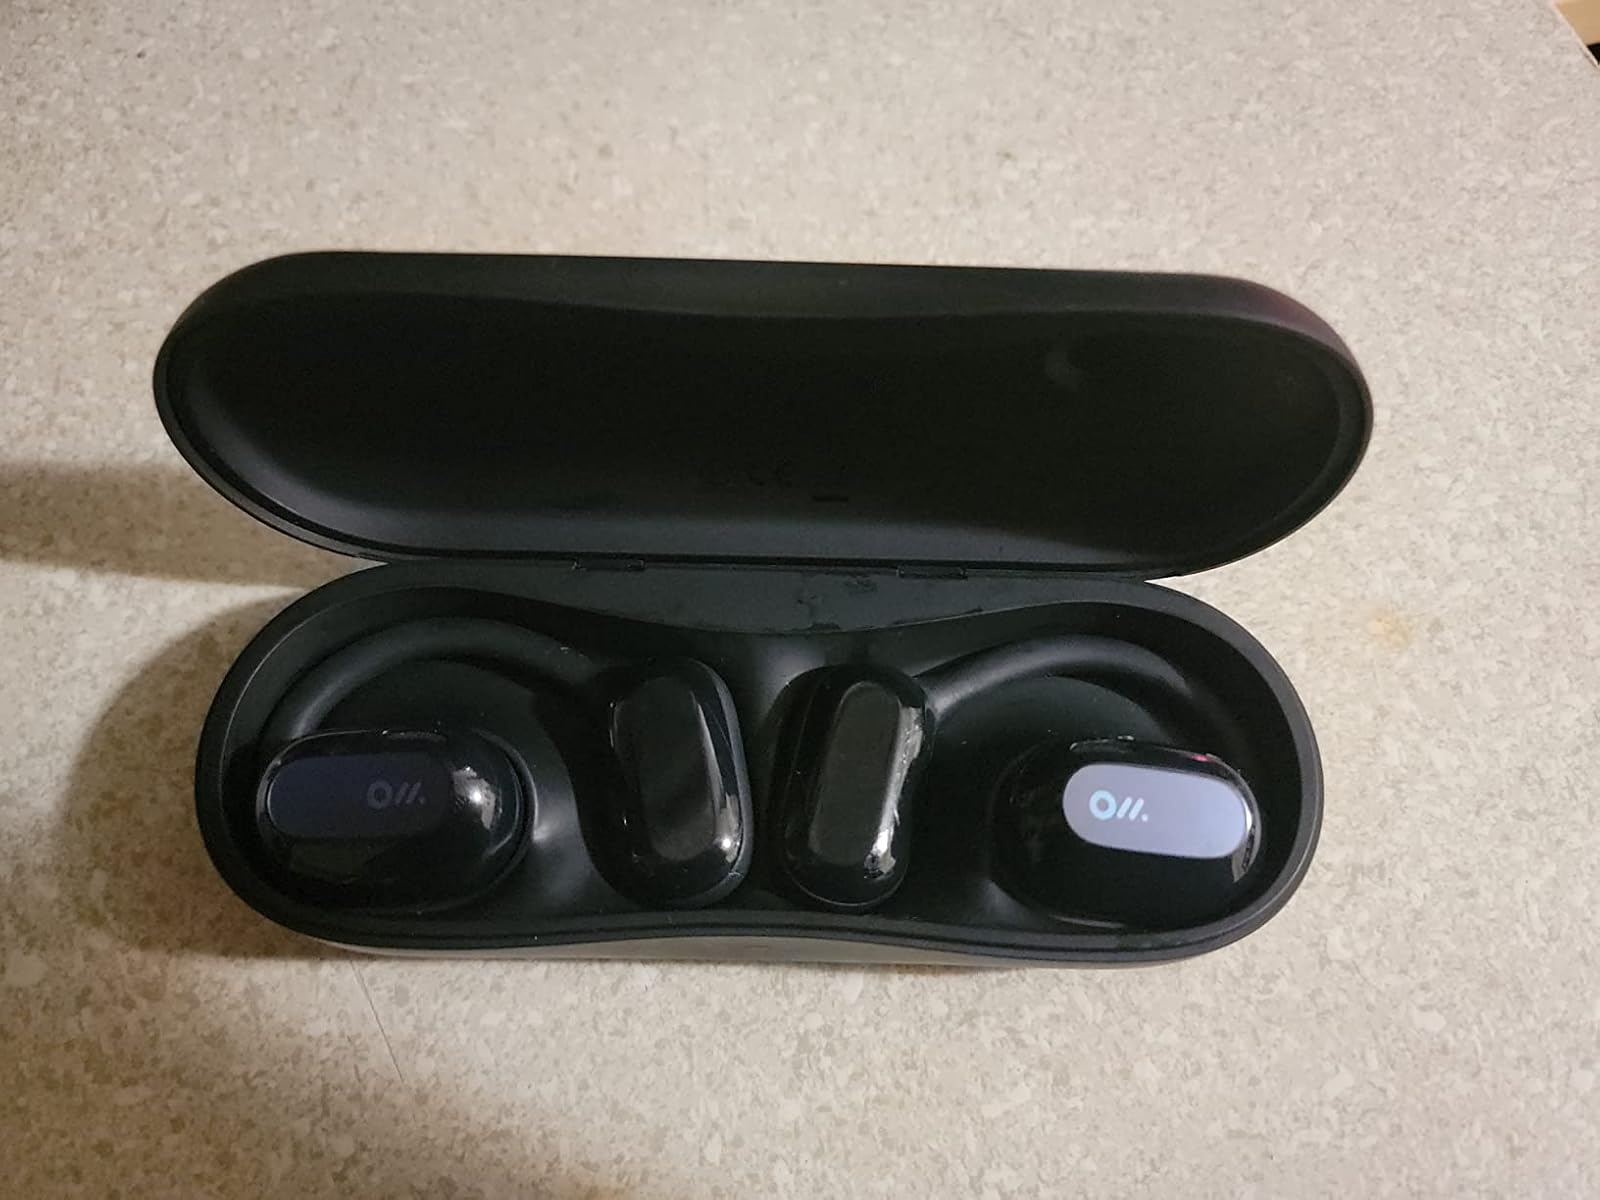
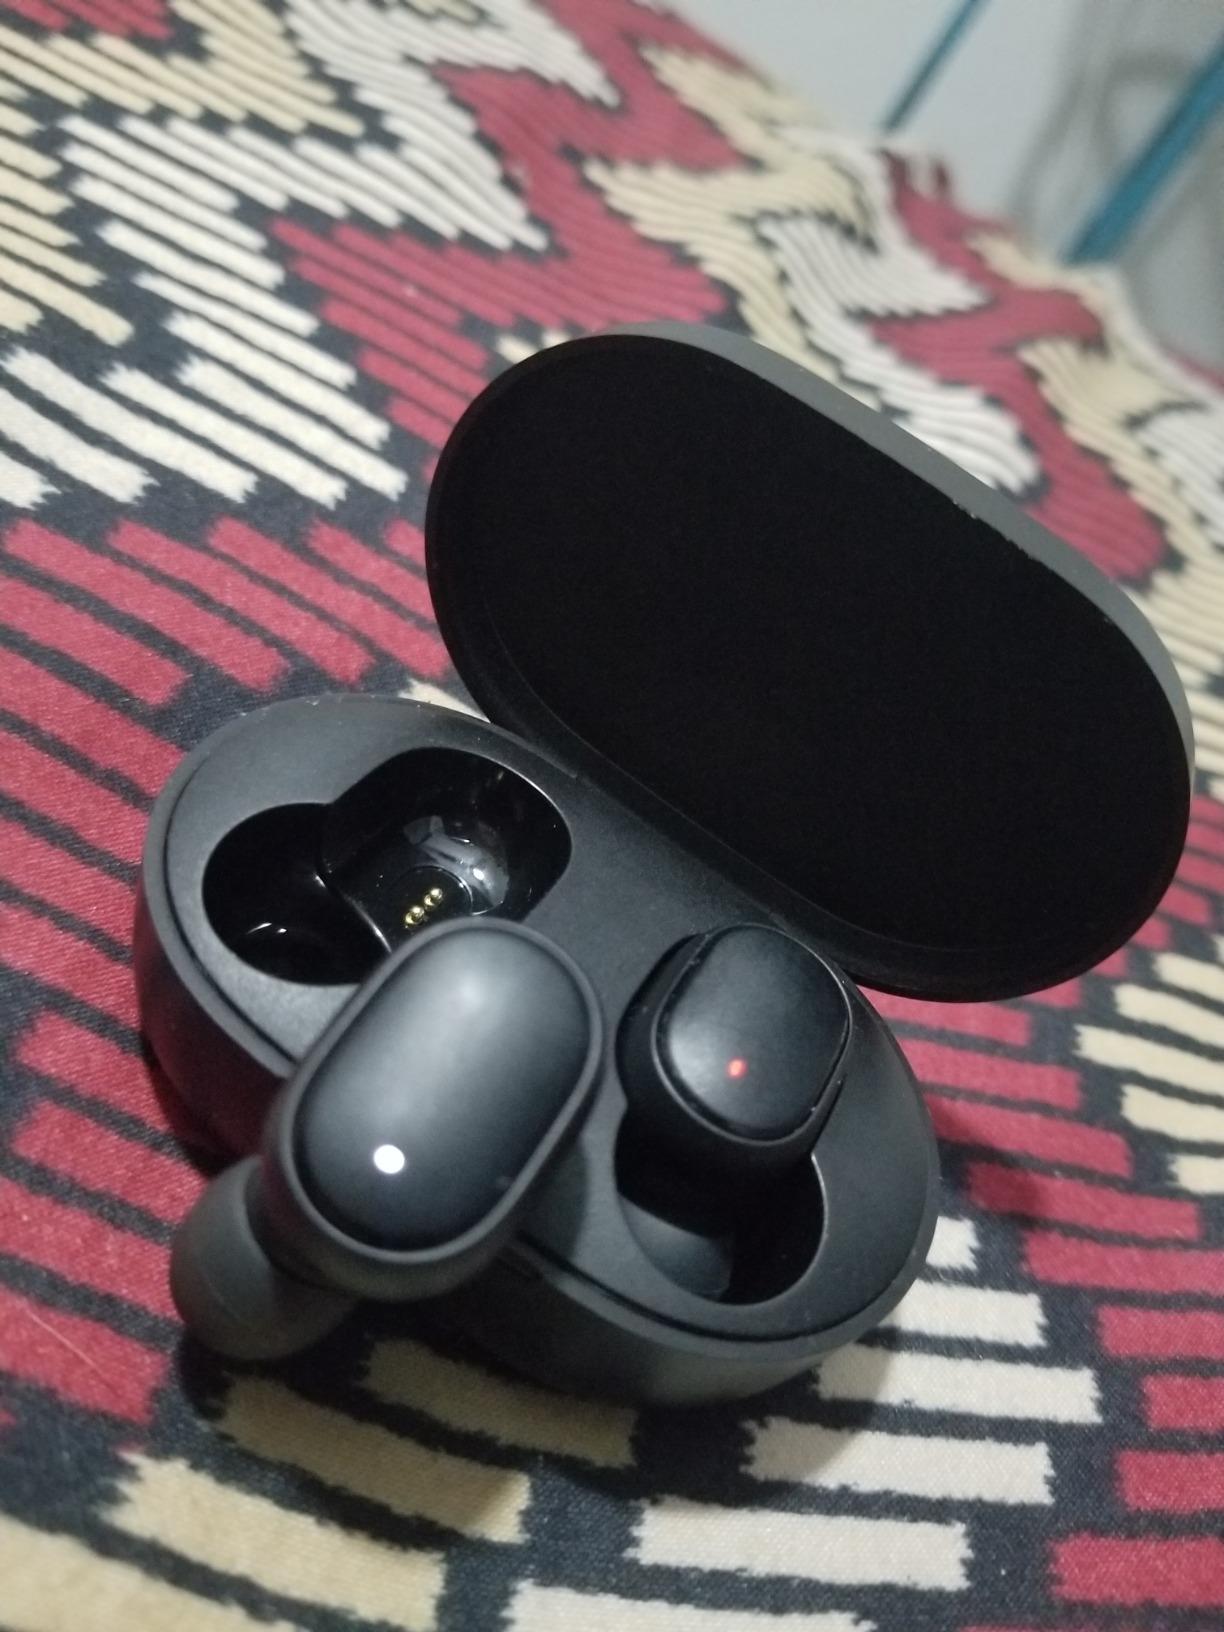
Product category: earbuds
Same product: no